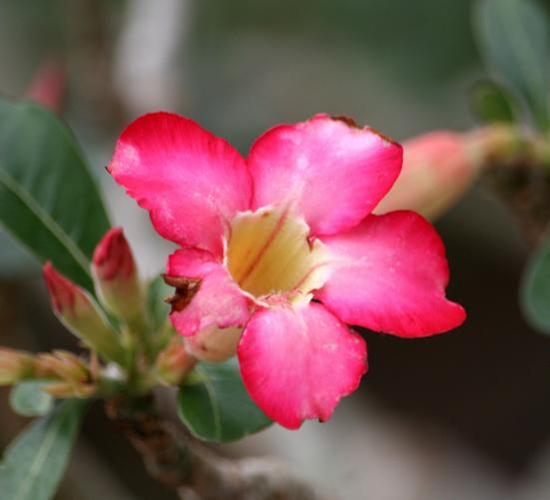
Label: desert-rose